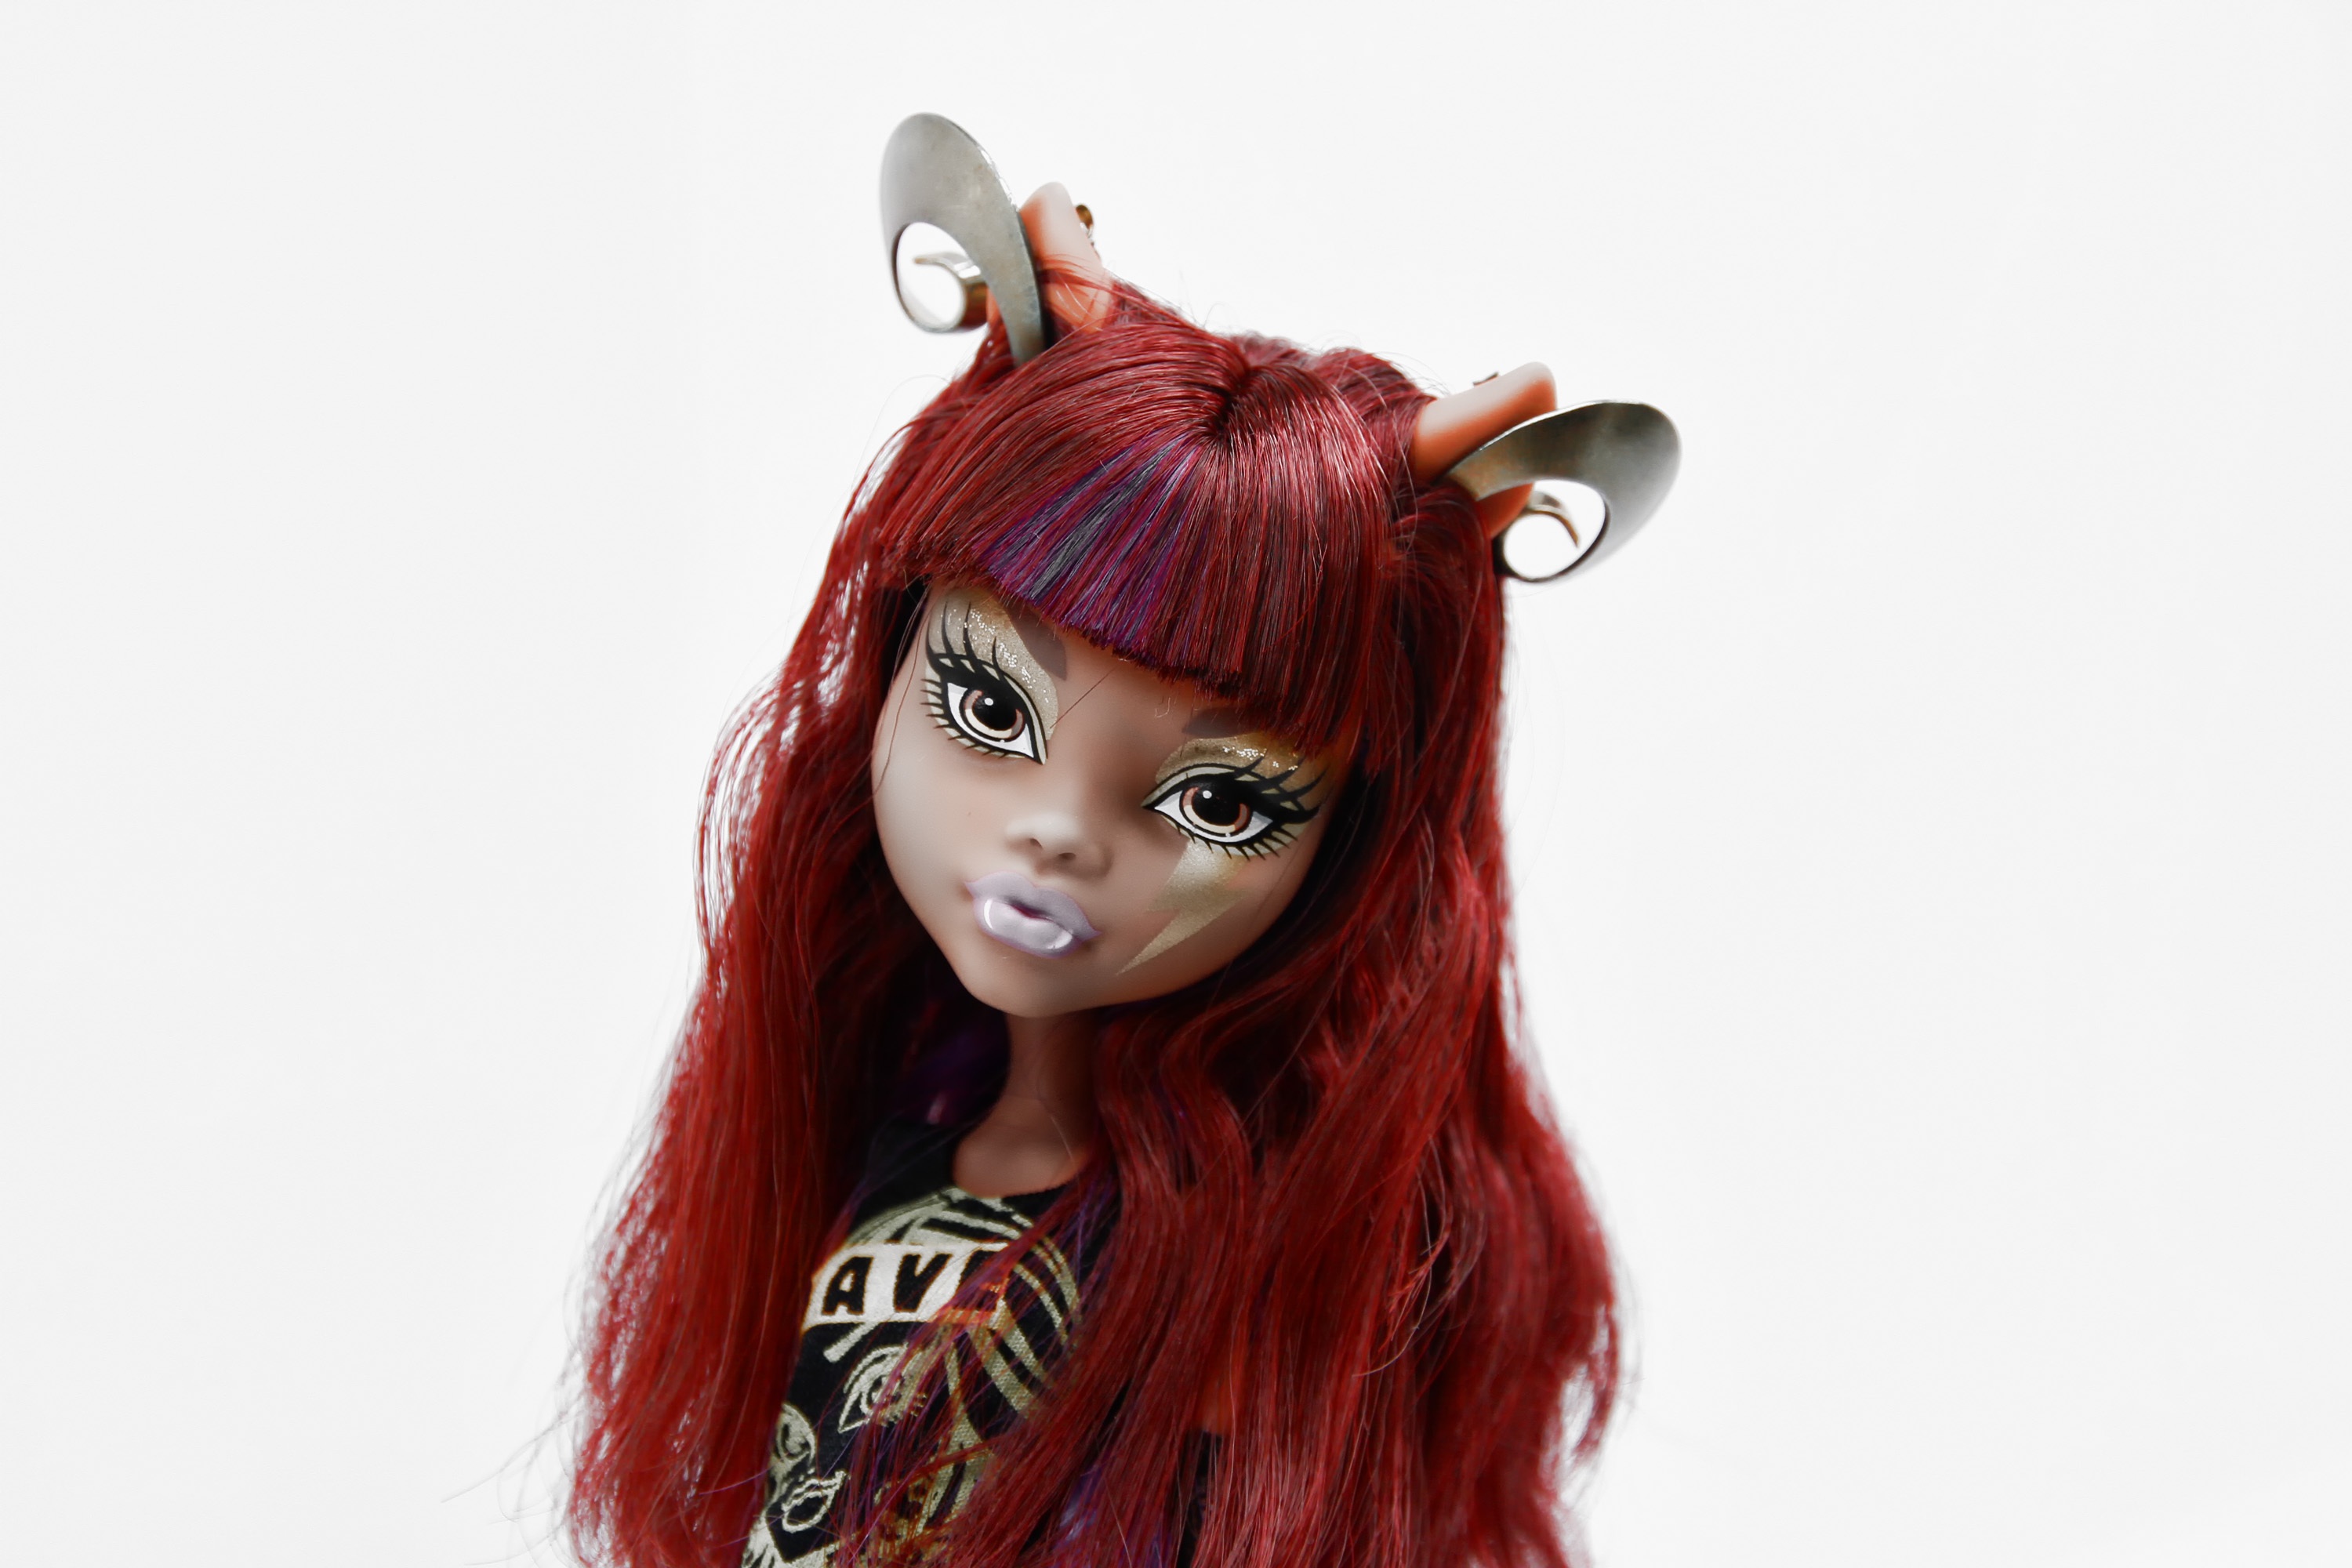
girl, hair, red, fashion, clothing, pink, toy, hairstyle, long hair, red hair, doll, figure, eye, head, toys, beauty, organ, costume, wig, brown hair, monster high, hair coloring, human hair color